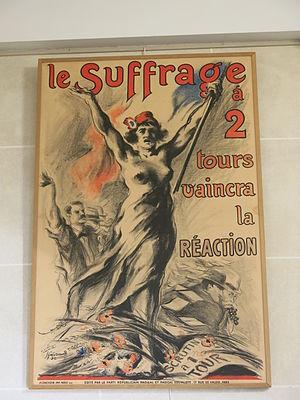
Affiche en faveur du suffrage universel avec 2 tours de scrutin. Conservée au palais du Luxembourg (Paris).
Une réaction désigne la politique prônant et mettant en œuvre un retour à une situation passée réelle ou fantasmée, en révoquant une série de changements sociaux, moraux, économiques et politiques. Un partisan de la réaction est nommé « réactionnaire ». Le terme s'oppose à progressiste, ce dernier employant de façon raccourcie le mot « réac », pour désigner péjorativement toute personne identifiée comme réactionnaire qui s'oppose aux idéaux qui se veulent progressistes. Le réactionnaire se différencie également du conservateur qui souhaite la conservation des structures du modèle politique actuel.